Tetrakis hexahedron

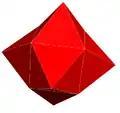
Non-convex tetrakis hexahedron with equilateral triangle faces

Denoting the edge length of the base cube by , the height of each pyramid summit above the cube is . The inclination of each triangular face of the pyramid versus the cube face is formula_1 . One edge of the isosceles triangles has length , the other two have length which follows by applying the Pythagorean theorem to height and base length. This yields an altitude of formula_2 in the triangle. Its area is formula_3 and the internal angles are formula_4 and the complementary formula_5 The volume of the pyramid is so the total volume of the six pyramids and the cube in the hexahedron is